Ezra Kendall

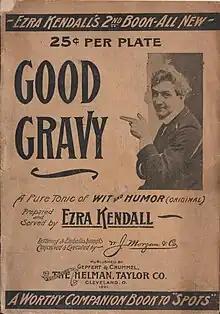
Kendall's book "Good Gravy"

"The Vinegar Buyer", Kendall's most successful play over the last decade of his career, was also released as a book. Kendall would author late in his career a number of humorous books that included "Spots of Wit and Humor" (1899), "Good Gravy" (1901), "Tell It to Me" (1903), "Hot Ashes" (1908) and "Top Soil" (1909). The first three books were later published as a hard cover collection by the Cleveland News Company.